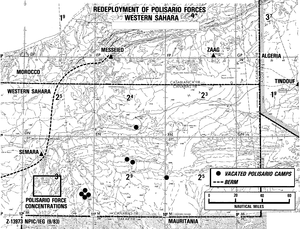
La bataille de Smara a eu lieu du 1ᵉʳ au 10 septembre 1983 pendant la guerre du Sahara occidental près de Smara. Le Front Polisario attaque avec succès les forces armées royales avant de retraiter.